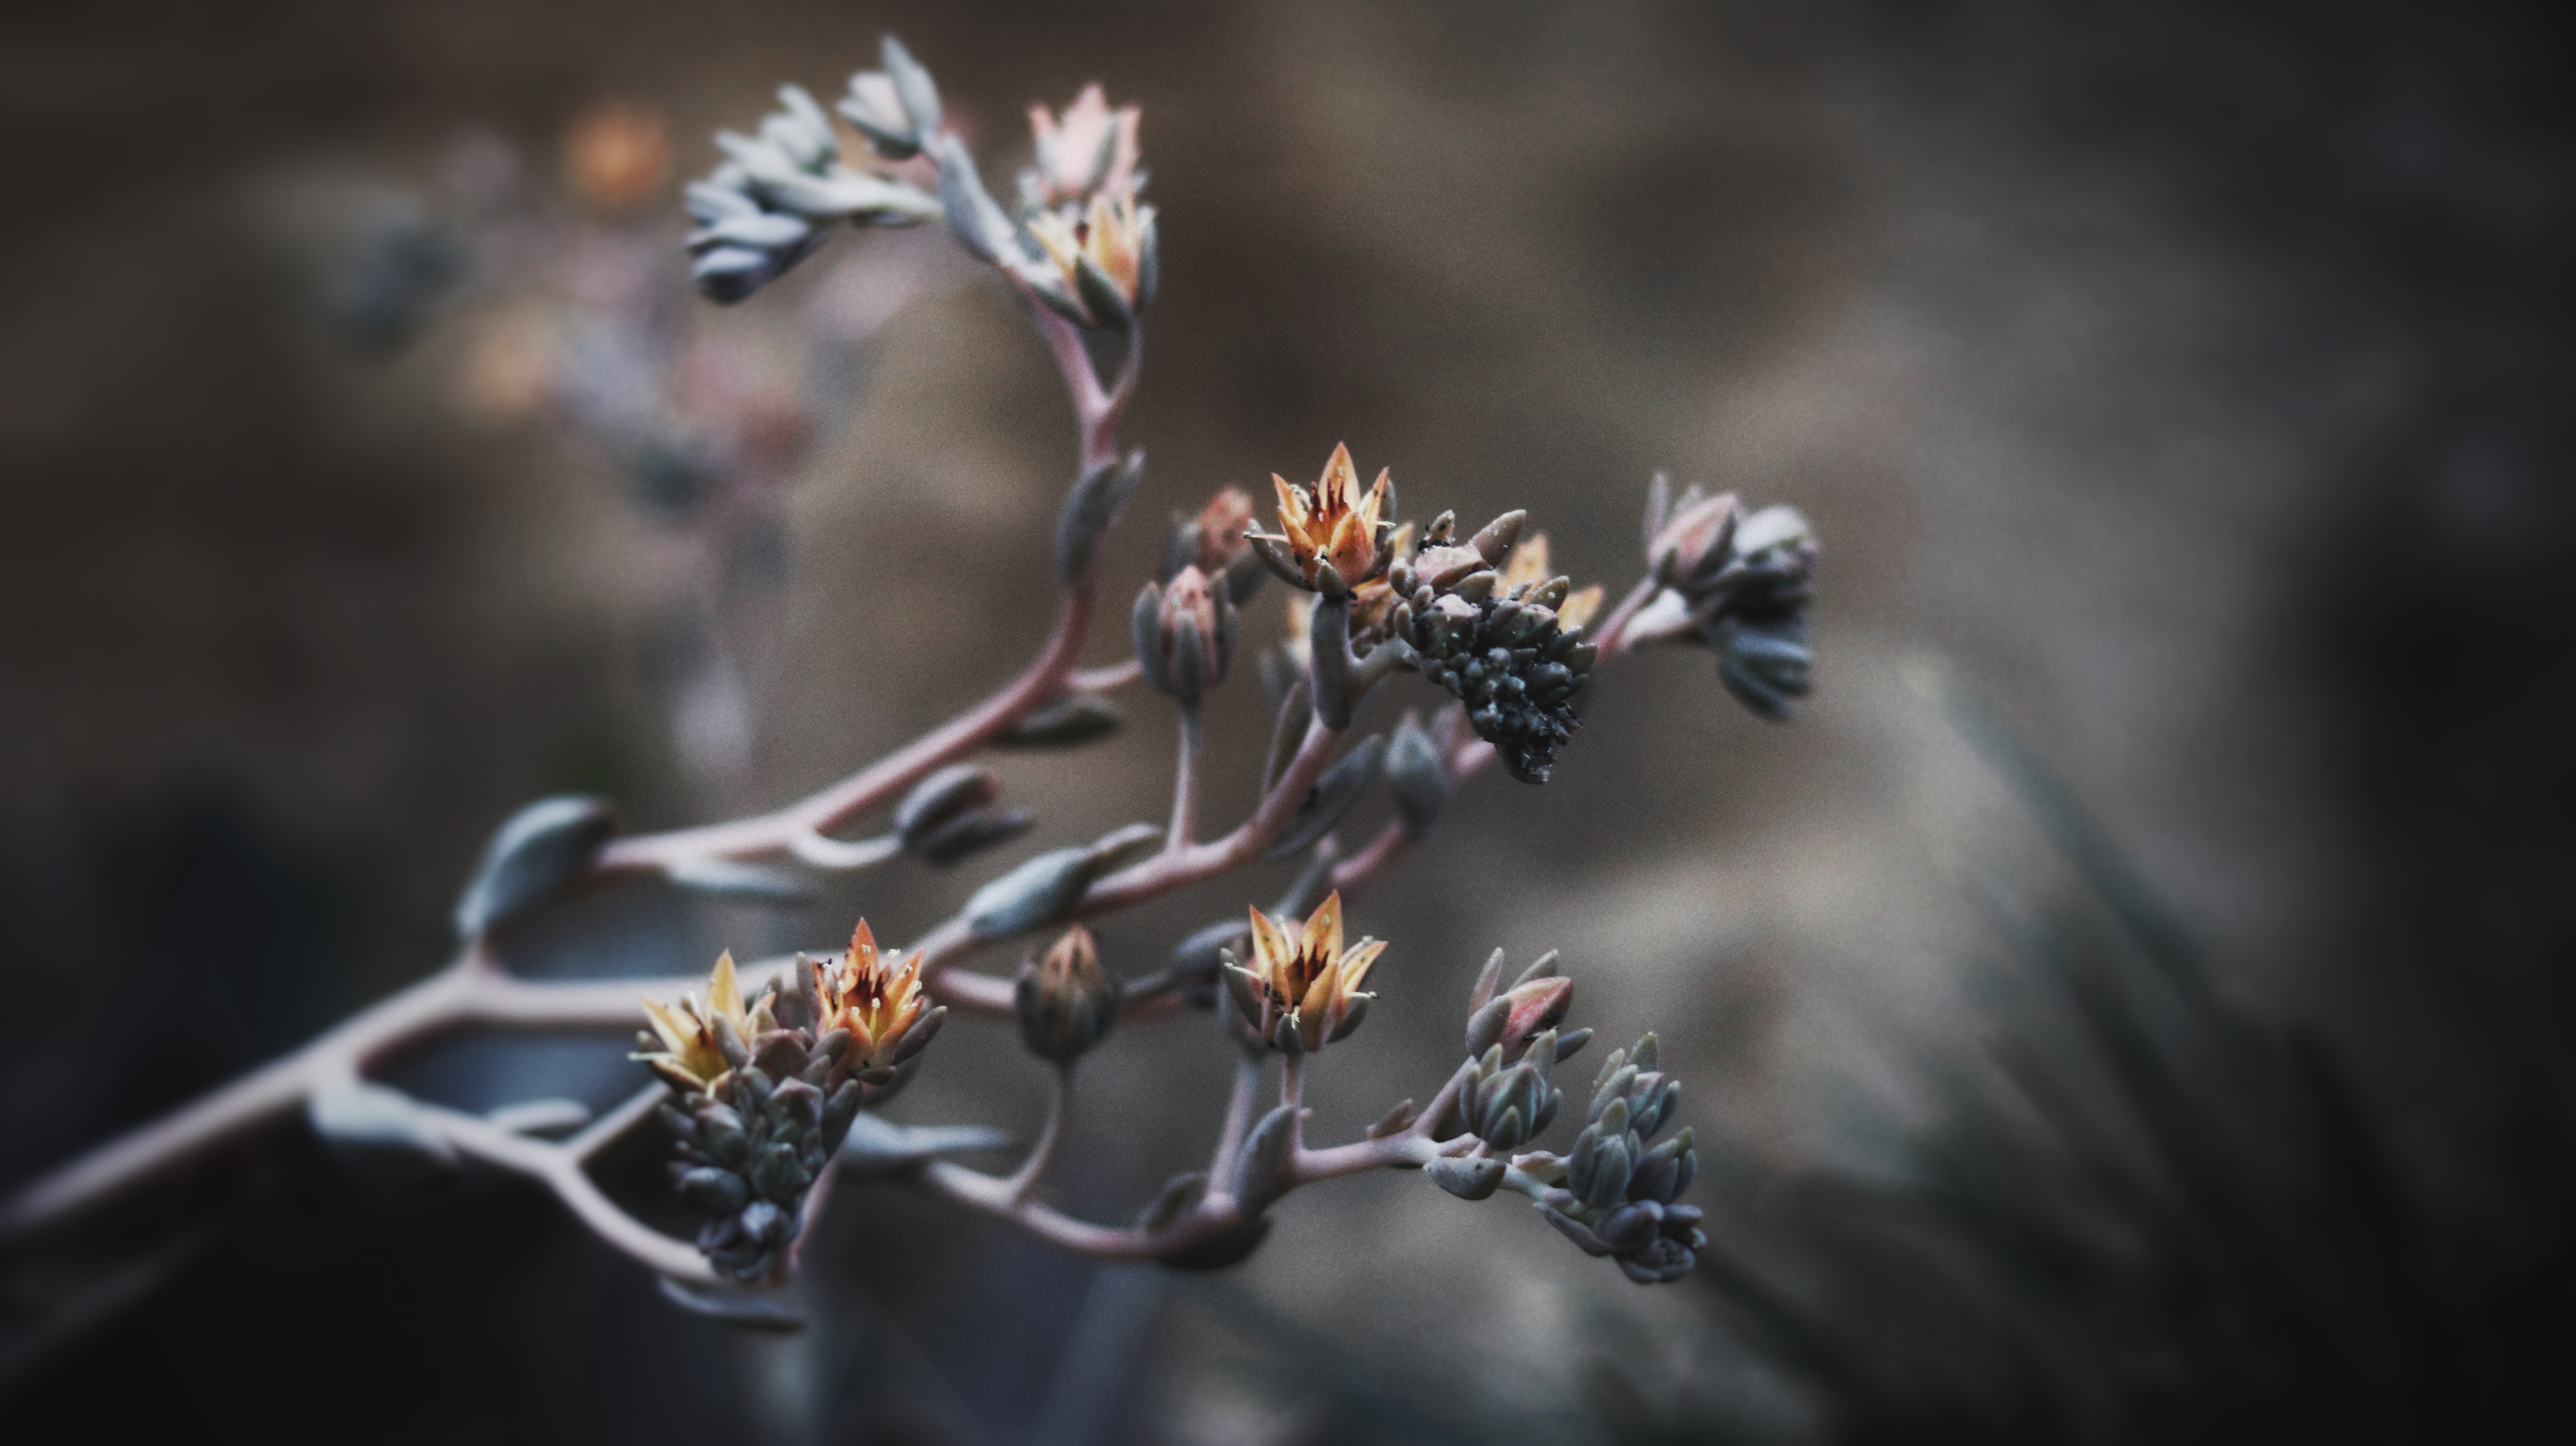
macro photography, flora, branch, close up, twig, plant, spring, blossom, computer wallpaper, flower, tree, stock photography, membrane winged insect, plant stem